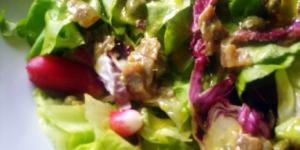
ensalada de lechuga y rabanitos